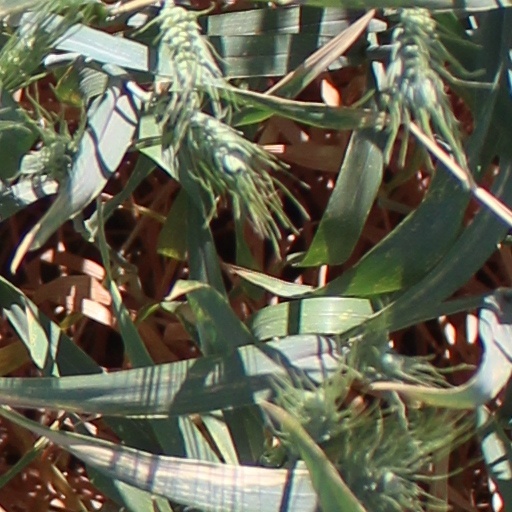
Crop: wheat